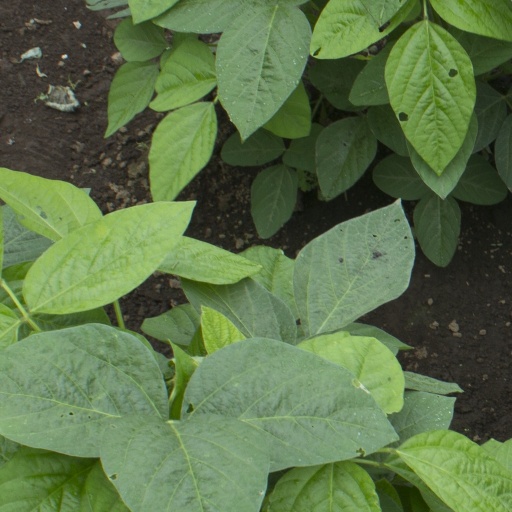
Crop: soybean